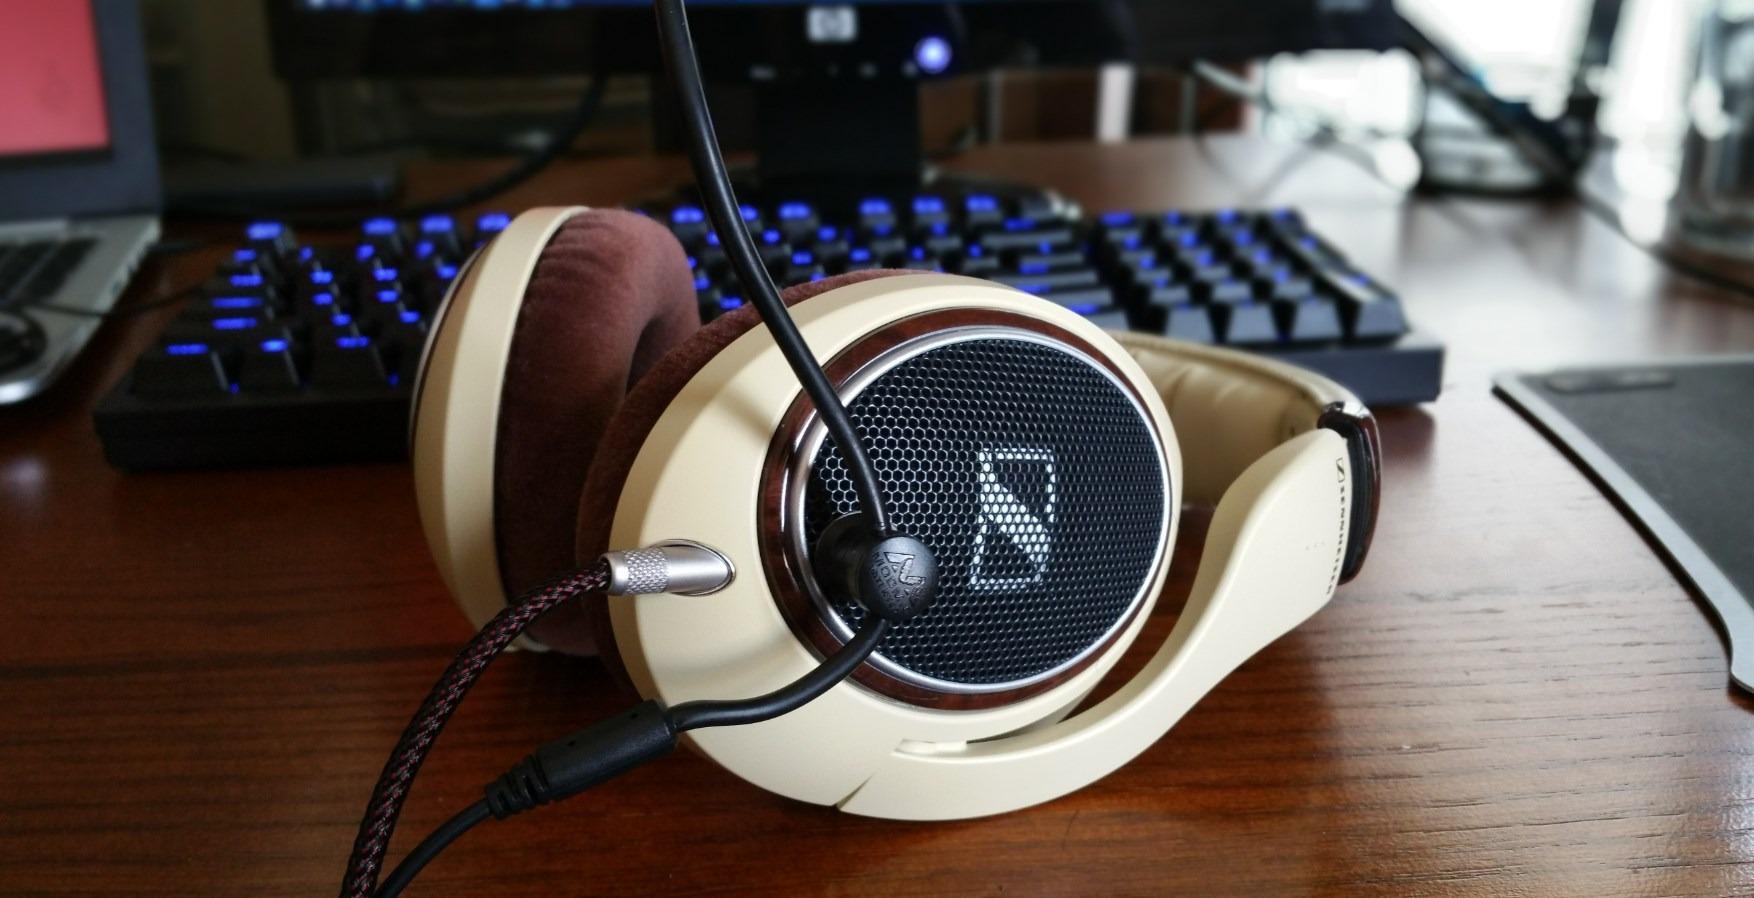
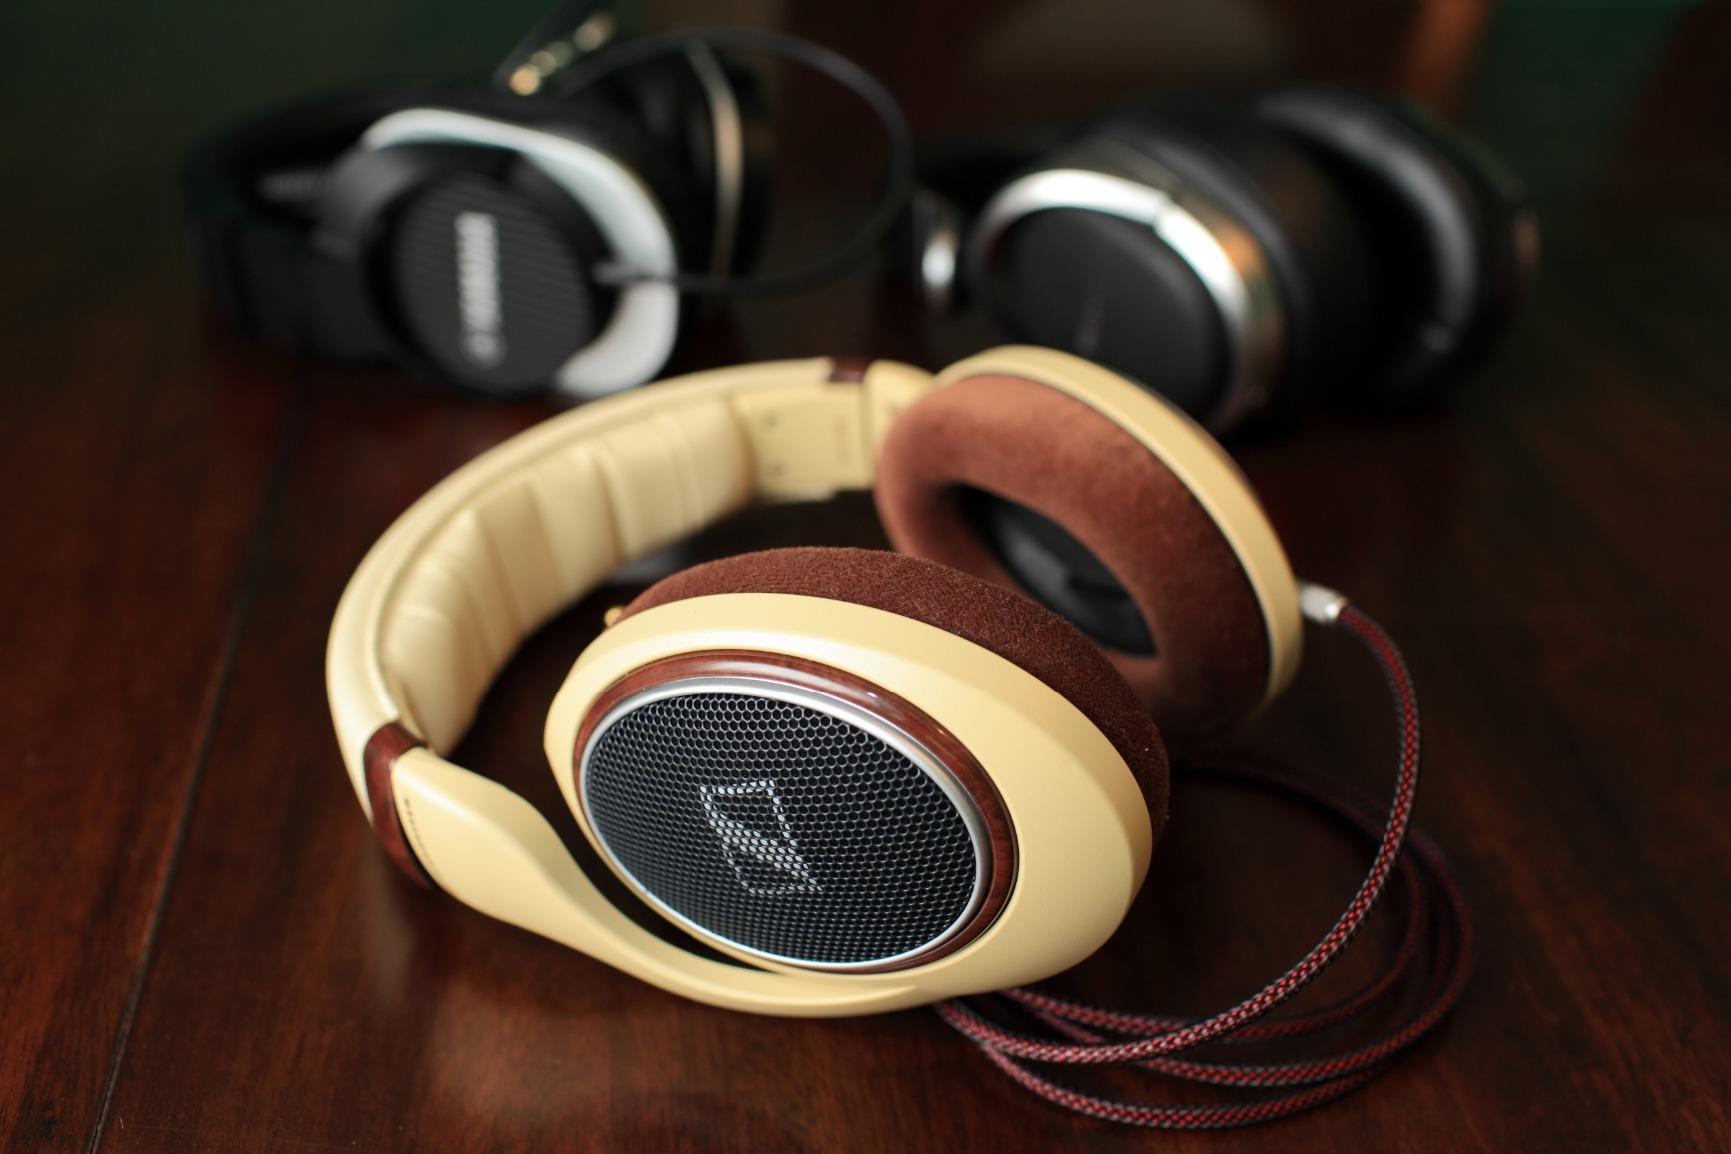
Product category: headphones
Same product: yes